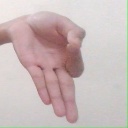
अक्षर: ज्ञ